Checker Series E

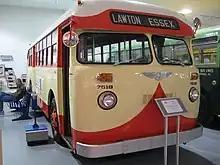
Restored ex-DSR bus 7618 built by Checker at the AACA Museum in Hershey, Pennsylvania

The Checker Series E were transit buses sold by Checker Cab Manufacturing Corporation from 1951 to 1953, using a body built by the Union City Body Company (UCBC) of Union City, Indiana, on a chassis built by Checker in Kalamazoo, Michigan.